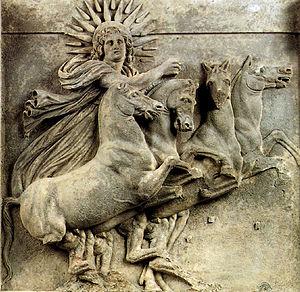
Relief montrant Hélios, dieu du soleil dans la mythologie gréco-romaine. Triglyphe avec métope. Provient du fronton nord-ouest du temple d'Athéna à Ilion (Troie). Entre le premier quart du IIIe siècle av. J.-C. et 390 av. J.-C. (marbre, 85,8 x 86,3 cm). Découvert pendant les fouilles menées par Heinrich Schliemann en 1872, à présent au Pergamon-Museum à Berlin, en Allemagne.
Voici la liste des chevaux mythiques et légendaires, issus de mythes, de légendes et du folklore populaire, selon leur origine.
Ponyta et son évolution Galopa sont deux espèces de Pokémon, des créatures de fiction issues de la franchise Pokémon de Nintendo. Leur première apparition a lieu au Japon en 1996, dans les jeux vidéo Pokémon Vert et Pokémon Rouge, sous les noms originaux de Ponīta et Gallop.